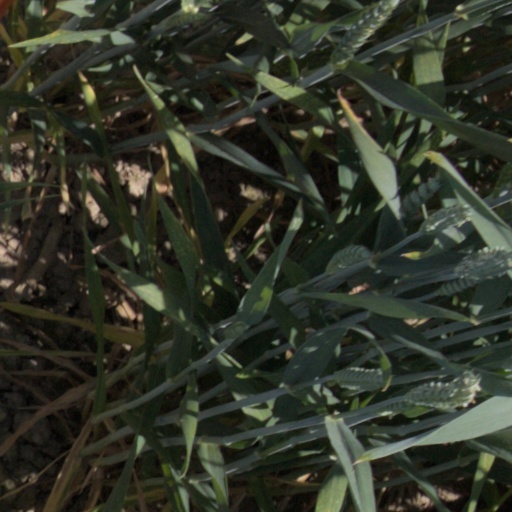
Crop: wheat